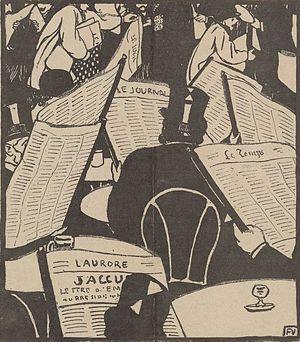
L'âge du papier de Félix Valotton, Le cri de Paris, 23 janvier 1898.
« J’accuse… ! » est le titre d'un article rédigé par Émile Zola au cours de l'affaire Dreyfus et publié dans le journal L'Aurore du 13 janvier 1898, n° 87, sous la forme d'une lettre ouverte au président de la République française, Félix Faure.
Le rôle central joué par la presse et l'édition dans l'affaire Dreyfus, est illustré par le symbole de l'engagement journalistique qu'est J'accuse d'Émile Zola. L'affaire Dreyfus est en effet le premier événement surmédiatisé en France. Des milliers de publications ont littéralement « fait » l'opinion. Cette presse libre et pléthorique se développe, grâce aux acquis de la République au travers, notamment, de la loi de 1881 sur la presse. Elle profite aussi des progrès technologiques de la seconde moitié du XIXᵉ siècle. Elle pèse très directement sur le déroulement de l'affaire Dreyfus au travers de campagnes parfois violentes et d'articles souvent sensationnels.